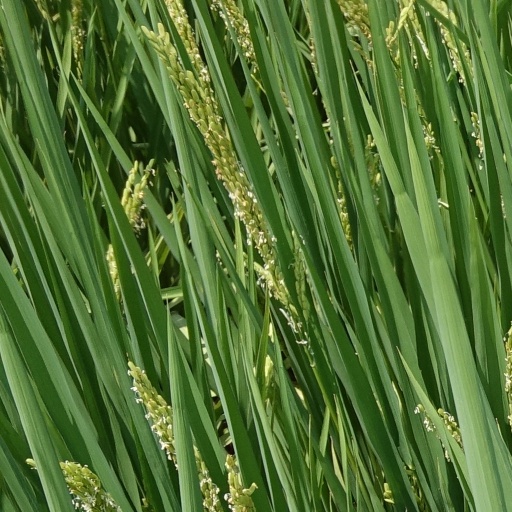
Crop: rice